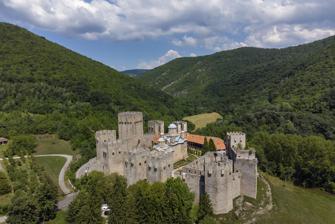
Building: Manasija
Country: Republic of Serbia
Year built: 1418
Serbian Orthodox monastery near Despotovac, Serbia Manasija Monastery Monastery church with main Despot's tower. Monastery information Full name Манастир Манасија Manastir Manasija Other names Resava (Ресава) Order Serbian Orthodox Established 1406–1418 Dedicated to Holy Trinity People Founder(s) Stefan Lazarević Site Location Despotovac , Serbia Visible remains Stefan Lazarević Vuk Lazarević Public access Yes Cultural Heritage of Serbia Type Cultural Monument of Exceptional Importance Designated 5 March 1948 Reference no. SK 140 The Manasija Monastery ( Serbian : Манастир Манасија , romanized : Manastir Manasija , pronounced [manǎsija] ) also known as Resava (Ресава, pronounced [rɛ̌saʋa] ), is a Serbian Orthodox monastery near Despotovac , Serbia founded by Despot Stefan Lazarević between 1406 and 1418. The church is dedicated to the Holy Trinity . It is one of the most significant monuments of medieval Serbian culture and it belongs to the " Morava school ". The monastery is surrounded by massive walls and towers. Following its foundation, the monastery became the cultural centre of the Serbian Despotate . Its School of Resava was well known for its manuscripts and translations throughout the 15th and 16th centuries. Manasija complex was declared Monument of Culture of Exceptional Importance in 1979, and it is protected by Republic of Serbia , and the monastery entered the UNESCO Tentative List Process in 2010. Architecture and history Monastery fortifications. Manasija monastery in 1875. Overview 1890 - 1900. The founding charter of the monastery has not been preserved. The Manasija Monastery, also known as Resava, was built two kilometres northwest from the town of Despotovac , in the picturesque ravine. Construction of the monumental mausoleum and the fortified town lasted about a decade. During this period, a church, large refectory, adjacent buildings, towers and walls, fortifications with protective walls and trenches were constructed. …across hills and fields and deserts he went looking for a place on which to build the desired family, the silent home. Having found the most suitable and the best site to build the home and having said a prayer, he approached the task and laid the foundations in the name of the Holy Trinity, universal Divinity…" ( Constantine the Philosopher , 1433 ) Despot Stefan Lazarević (founder's portrait ( Fresco ) on the left-hand wall in monastery church to the Holy Trinity (1413—1418). Monastery founder Despot Stefan Lazarević built Manasija to serve as his mausoleum. The monumental and imposing Church of Manasija, together with the contemporary monuments (such as Ravanica , Ljubostinja , and Kalenić ), bear witness to the last great artistic achievement of Morava's Serbia. The refectory was built parallel to the church, and is one of the largest known structures in medieval Serbia, which was completely covered in frescoes. The monastery compound was encircled and protected by strong walls with eleven towers and trenches. The monastery complex consists of: The church to the Holy Trinity The refectory , placed to the south of the church The fortress with 11 towers, the largest of which is the keep , also known as the Despot's Tower (to the north of the church), with living quarters for the monks and other buildings Inside of fortifications. The Church of Manasija Monastery was consecrated on the Feast of Pentecost /Whitsun/ in 1418, after about 2,000 square metres of frescoes had been painted. Only a quarter of the paintings survived. History records that Despot Stefan invested great effort in finding the "most honoured and skillful workers, the most experienced icon painters". During the five centuries of Ottoman presence, the monastery was abandoned and wrecked several times. The lead roof was removed from the church, and so for over a century the frescoes inside were subject to damage by rainfall. As a result, about two-thirds of them were irremediably lost. In the 18th century, the western part of the church - the narthex - was heavily damaged in an explosion and was later rebuilt. The mosaic floor of that part of the church was partially preserved. Architecturally, the church belongs to the Morava school . The ground plan is in the form of a floral inscribed cross, combined with a trefoil. The twelve-sided dome above the central space rests on four free-standing pillars. At the eastern end, there are one large and two small apses, whereas two large choir conches flank the altar. Above the corners of the church, there are four small octagonal domes. The narthex consists of nine bays. Above the central bay, there is yet another dome that rests on four pillars. The church was built on ashlars and thin mortar beds. The facade decoration includes low pilasters, engaged colonettes on the conches and apses, as well as a frieze of small blind arcades on brackets running below the roof cornice. Fresco of Holy warriors, Areta, Nestor and Nikita , north choir (1413-1418). On the inside, the original floor has been preserved in the narthex, made of marble tiles in various colors. Despot Stefan is portrayed with the church model on the left-hand wall. The lower register of the north choir depicts warrior-saints in armour with swords and lances, as an authentic representation of contemporaneous soldiers. The vault above the main door contains a picture of the Souls of the Righteous held by the Divine hand. On the left and right, the prophets David and Solomon are portrayed respectively. There are also 24 portraits of the Old Testament prophets and patriarchs in the spacious dome. Two compositions cover the whole first and second registers in the altar: the first represents the Adoration of the Lamb, the other the Communion of Apostles. The towers are mostly rectangular, save for two hexagonal ones and one square-shaped. An archaeological team from the United Kingdom led by Marin Brmbolić, located the remains of a person whom some claim to be Despot Stefan Lazarević in the southwestern part of the monastery floor. DNA comparison with the remains of his father, Knez Lazar , confirmed that the remains belong to two closely related individuals. However, there is no doubt that Stefan's brother Vuk was buried in Manasija and the remains could as well easily be his. The Serbian Orthodox Church has already officially proclaimed the remains in the Koporin Monastery , a smaller legacy of his, as those of Despot Stefan. Burials Stefan Lazarević Gallery Mankind in God's hand. Fresco from the entrance in the west wall. Painted 1410-1418. Side view of monastery church Monastery fortifications. Manasija monastery overview Entrance is through west walls Tomb of despot Stefan Lazarević See also Wikimedia Commons has media related to Manasija Monastery . List of fortresses in Serbia Monument of Culture of Exceptional Importance Tourism in Serbia References